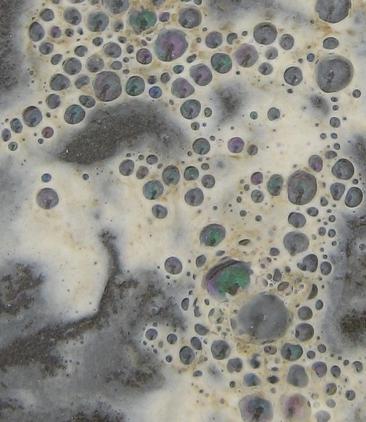
Texture: bubbly